Xinpu Minsheng metro station

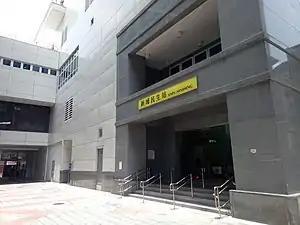
Station entrance

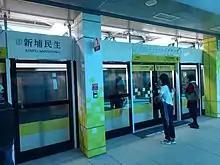
Platform 1

Xinpu Minsheng station is a station on the New Taipei Metro's Circular line. The station was opened on 31 January 2020. It is located in Banqiao District, New Taipei, Taiwan.